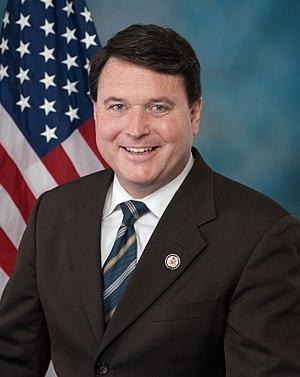
Theodore Edward Rokita, dit Todd Rokita, né le 9 février 1970 à Chicago, est un homme politique américain, membre du Parti républicain et élu de l'Indiana à la Chambre des représentants des États-Unis de 2011 à 2019. Il est auparavant secrétaire d'État de l'Indiana de 2002 à 2010.